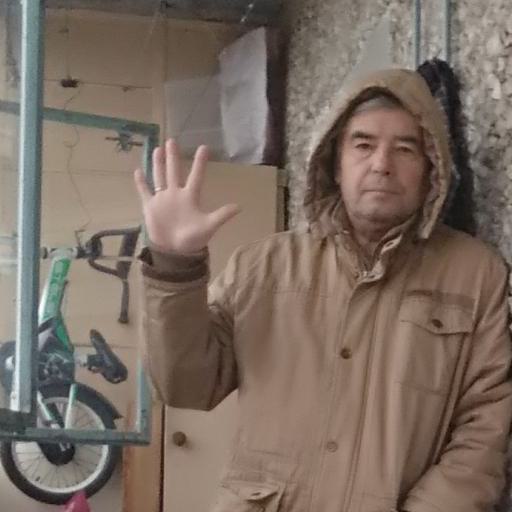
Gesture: palm